Billy Lane (angler)

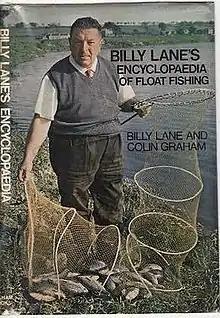
Billy Lane

Billy Lane (1922–1980) was an English angler and author. Lane, a son of a Coventry fishing tackle shop owner, was a well-known match fisherman of the mid-20th century. In the 1950s he became the captain of the Coventry National Championship team. Although he never won the individual championship, his overall record was second to none. Lane became the first Englishman to win the World Freshwater Angling Championships in 1963 which were held on the River Moselle at Wormeldange, Luxembourg.